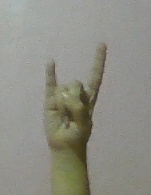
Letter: la